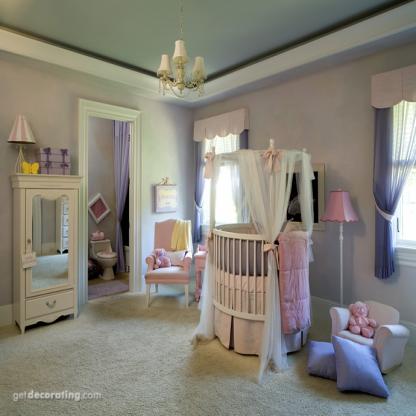
Scene: Indoor